Poudre d'or

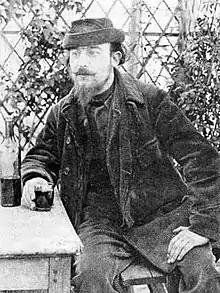
Erik Satie

Poudre d'or "(Gold Dust)" is a waltz for solo piano composed in 1901 by Erik Satie. It is the first notable example of his light café-concert idiom, and is still popular today. In performance it lasts about 5 minutes. Satie also created a version for small orchestra but this survives only in a fragmentary state.